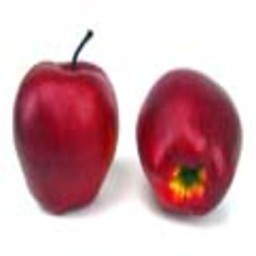
Label: Apple